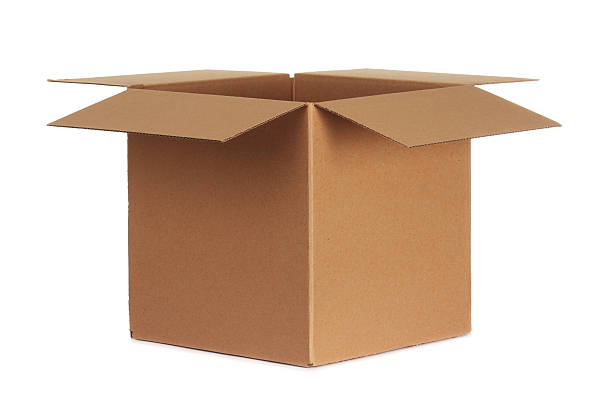
Label: cardboard